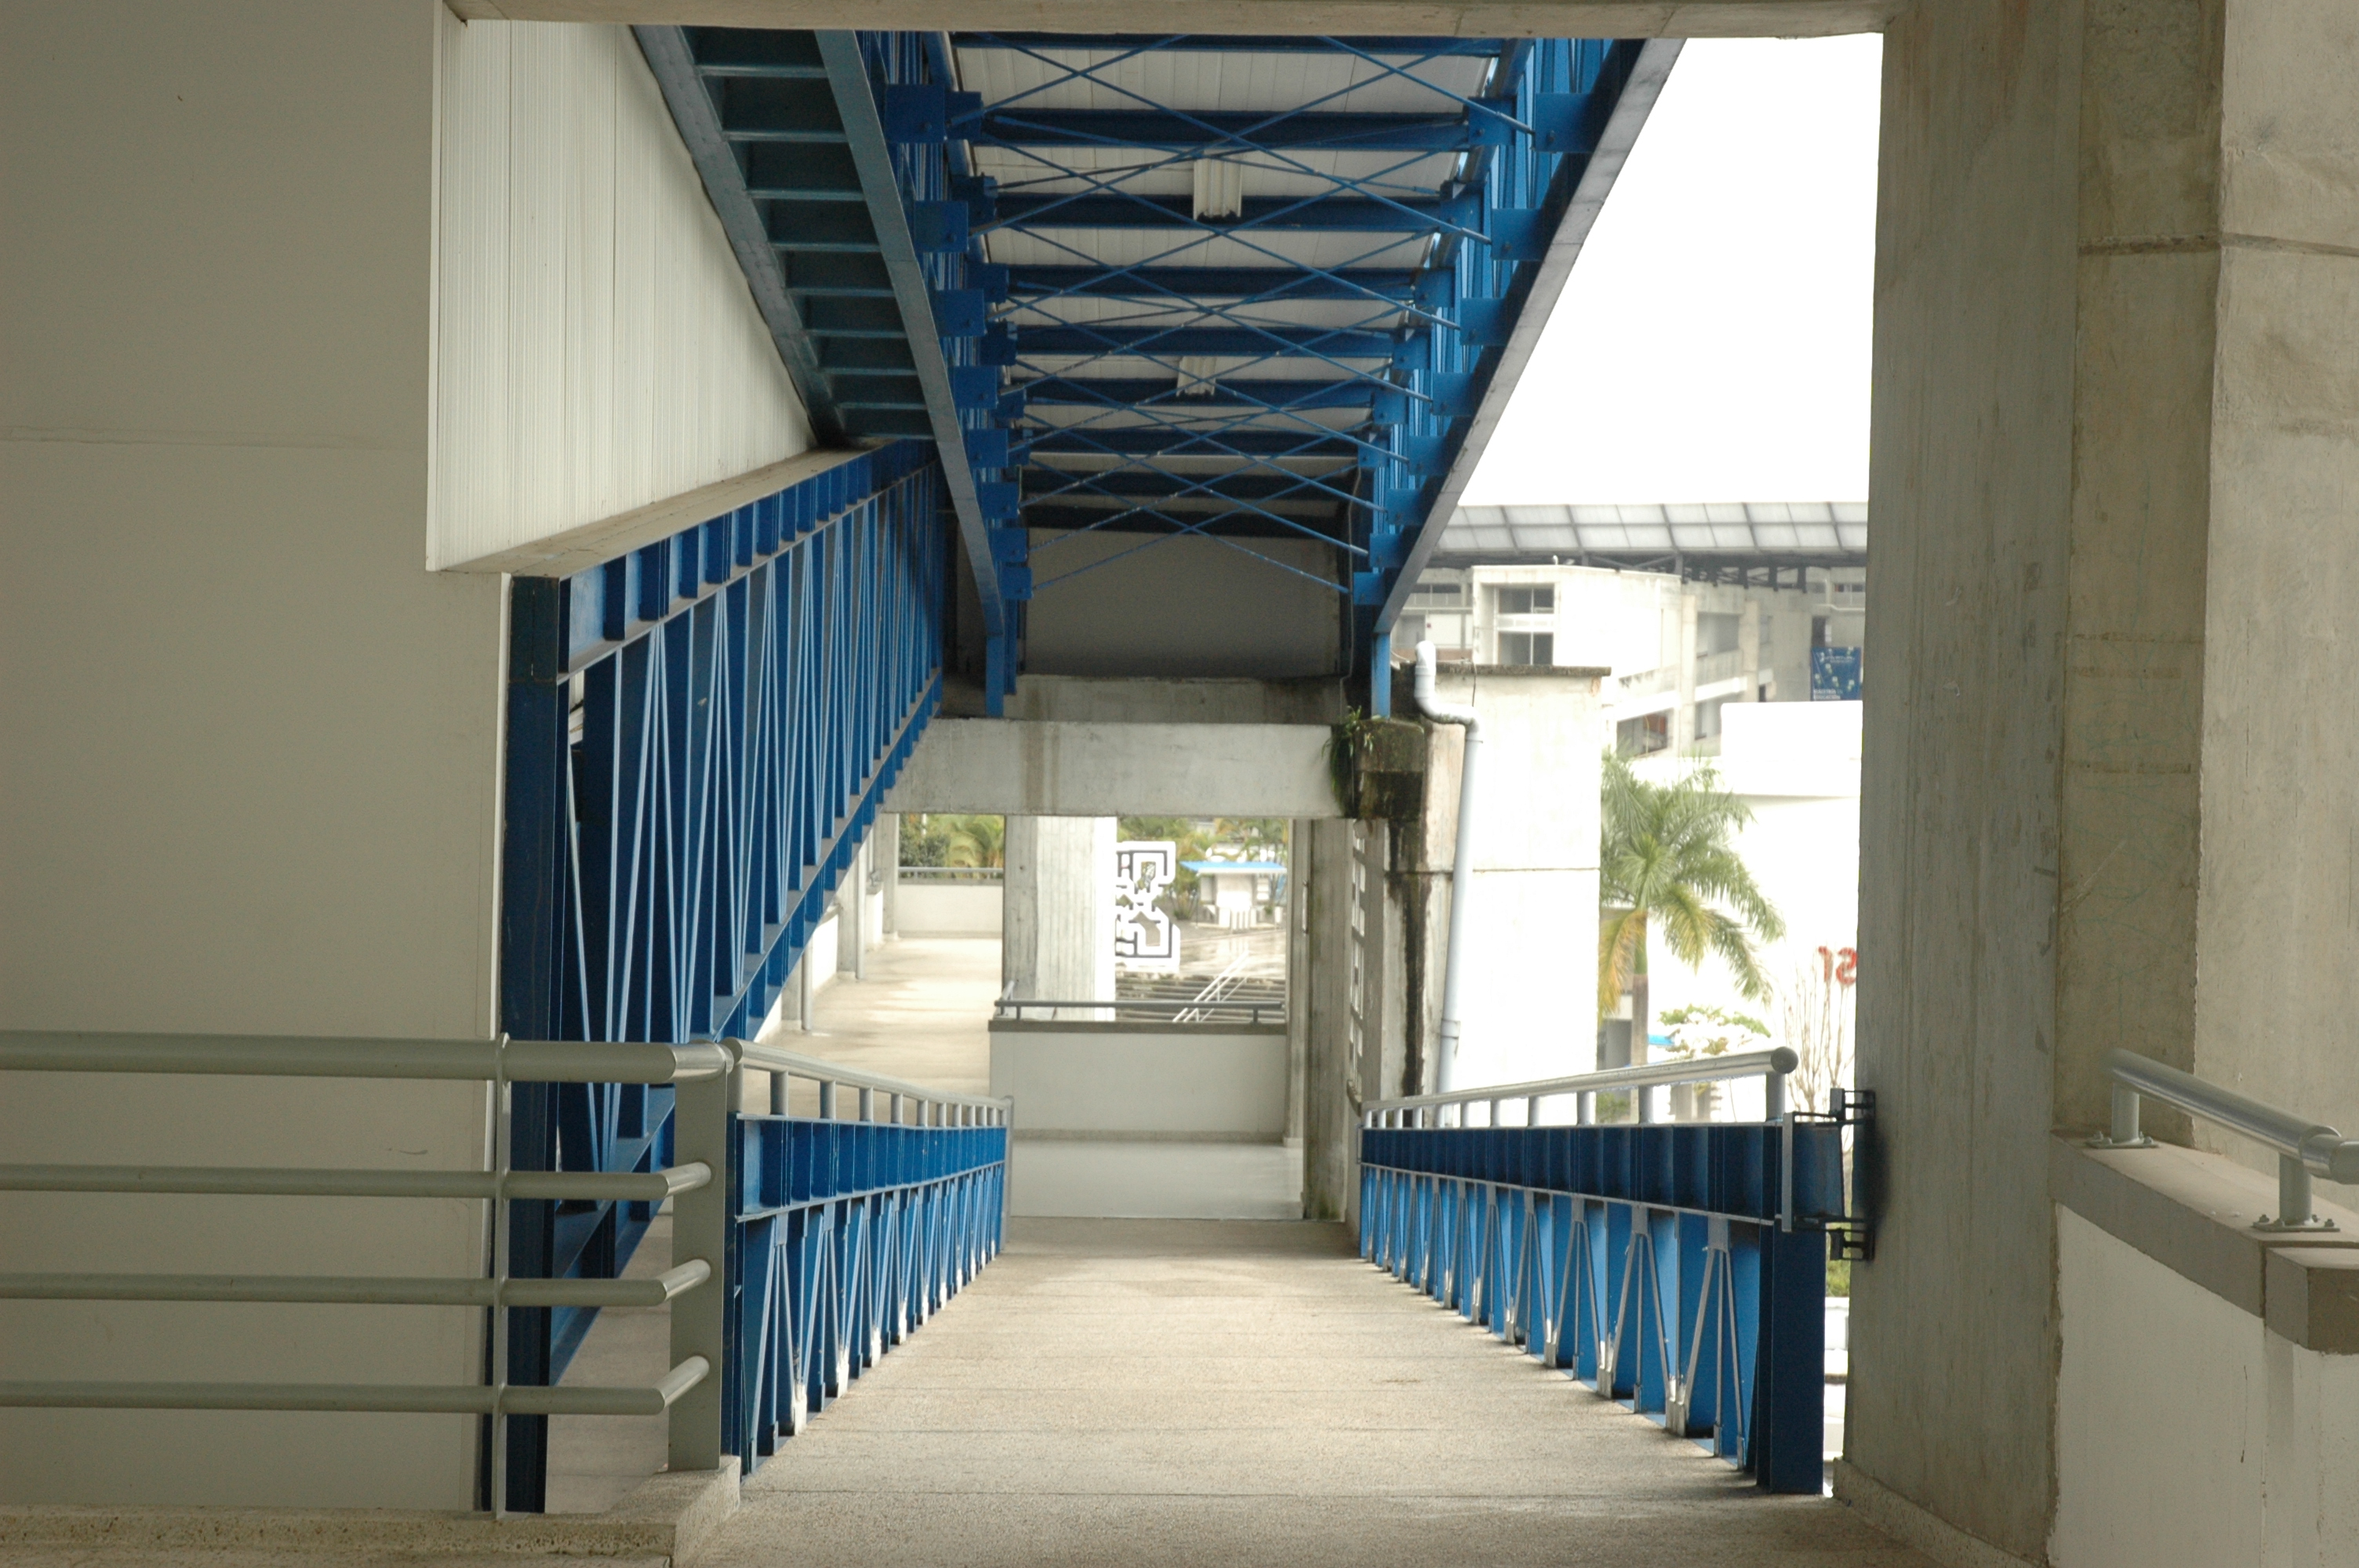
nature, structure, architecture, fixed link, stairs, daylighting, bridge, handrail, building